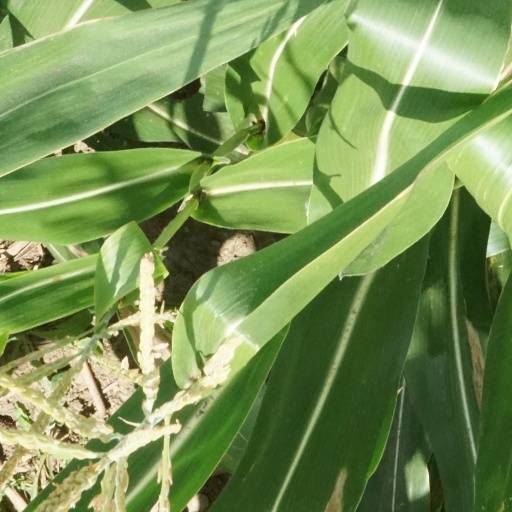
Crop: maize; corn